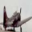
Label: airplane